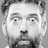
Emotion: surprise